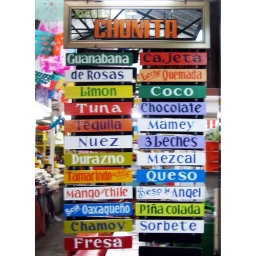
Juices available at a fruit juice stand at the market in Oaxaca.